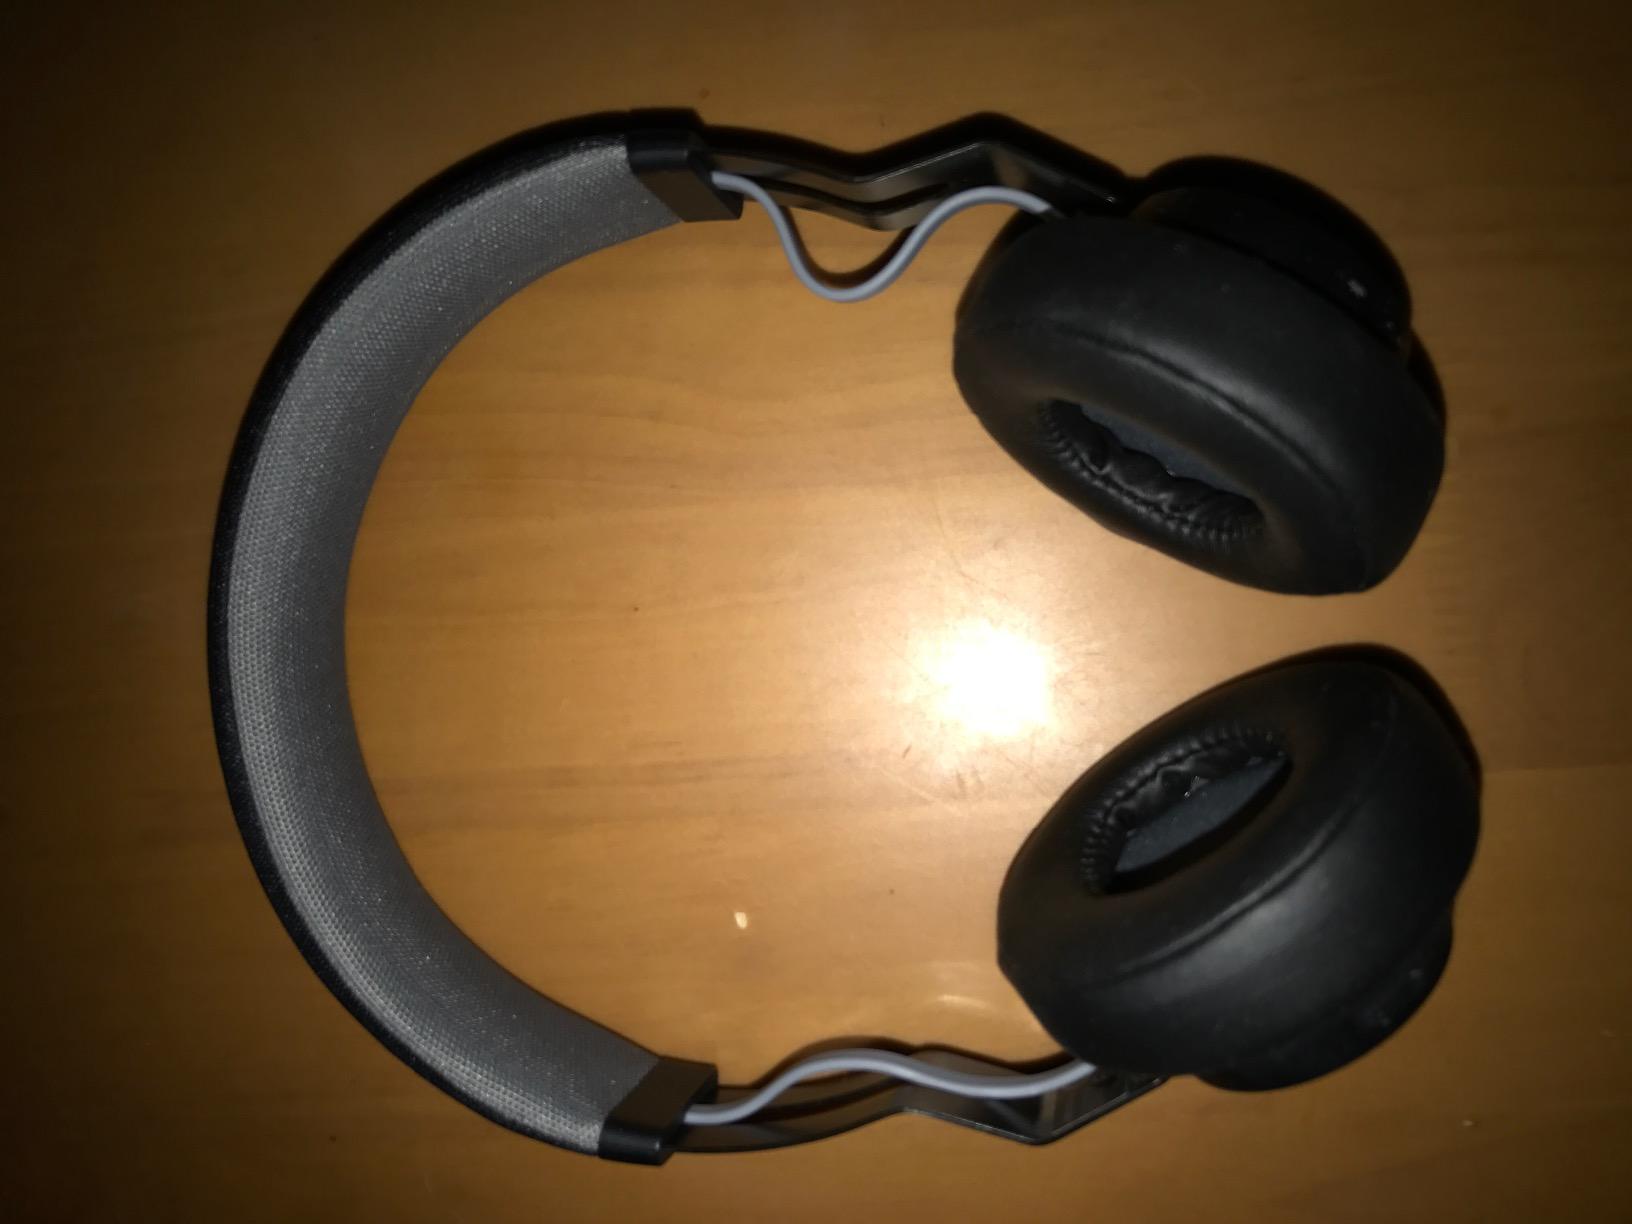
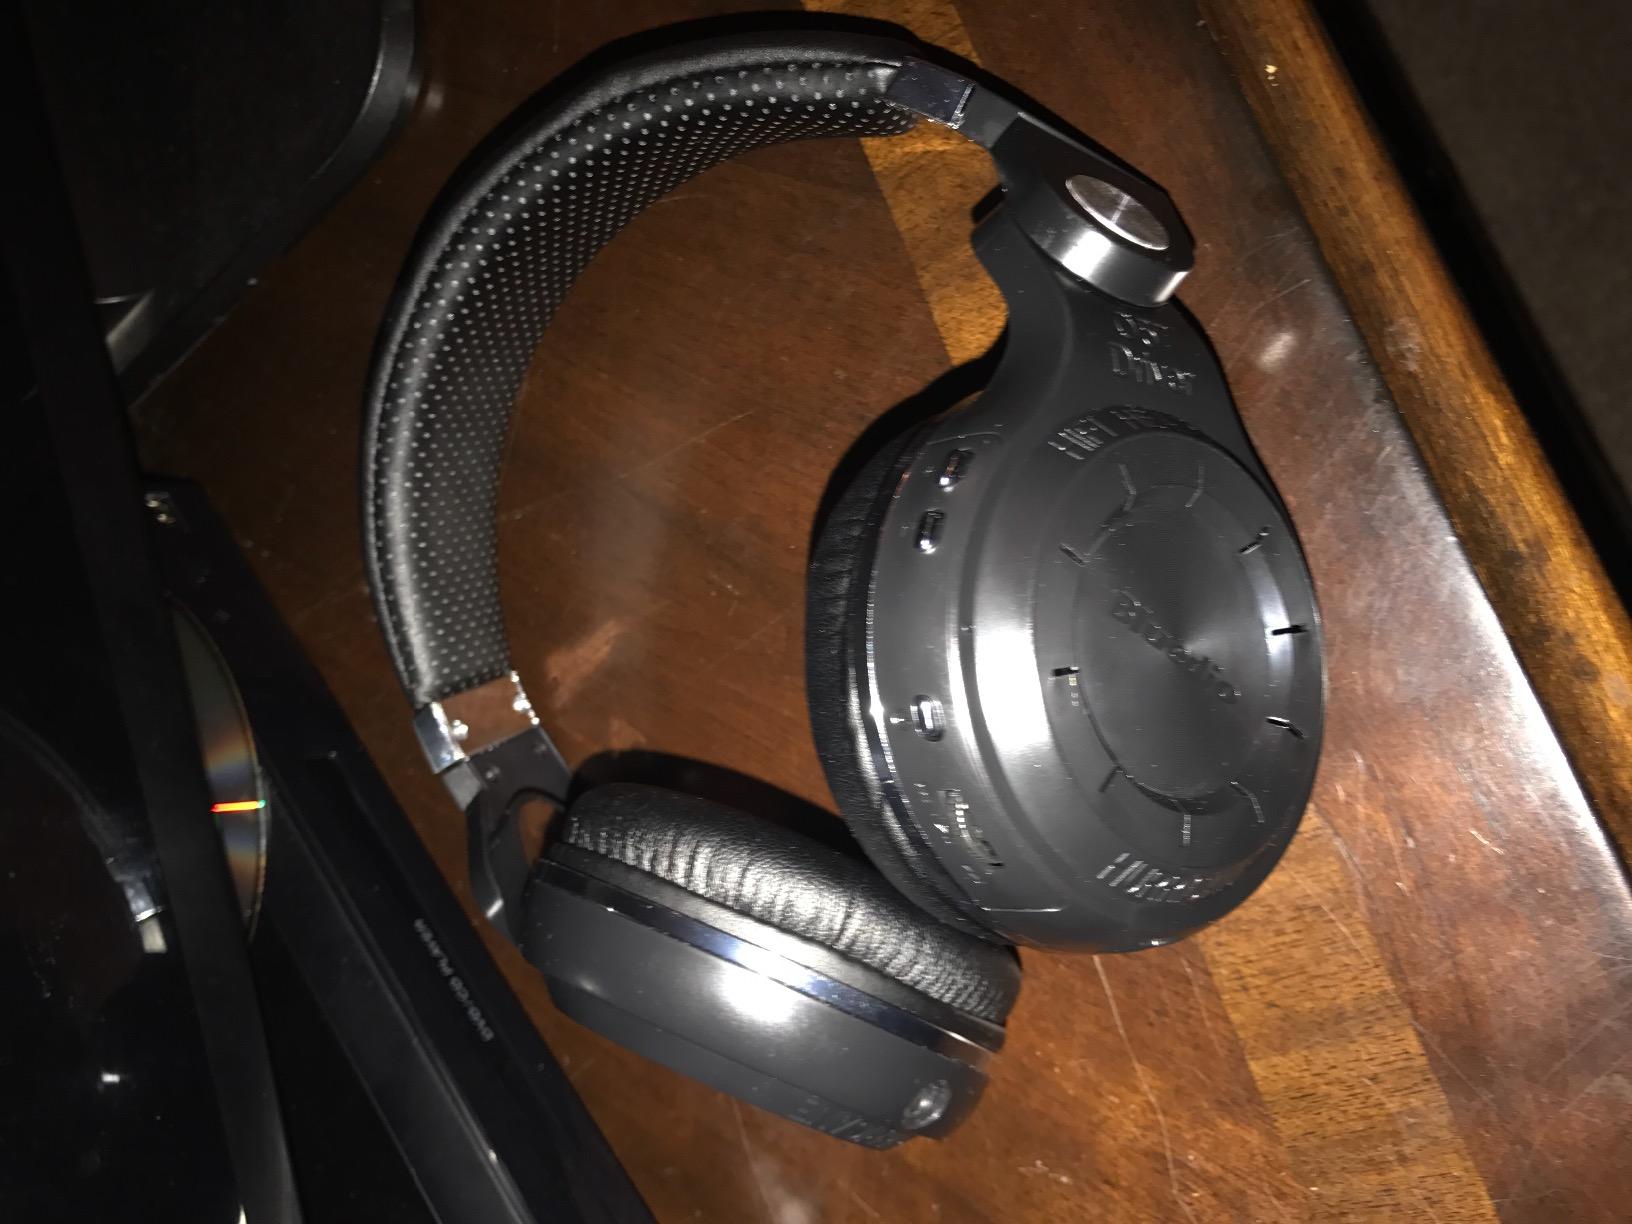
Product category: headphones
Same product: no